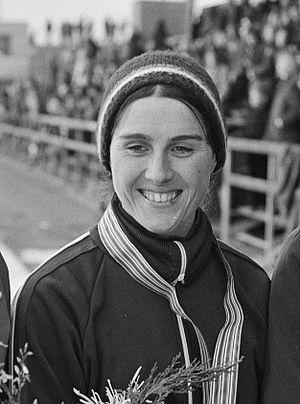
Sheila Grace Young-Ochowicz est une coureuse cycliste et patineuse de vitesse américaine.